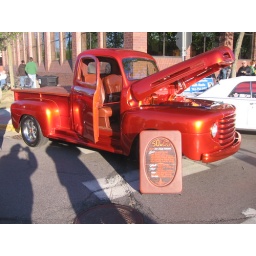
a nice old truck at car show in town